Basilica of San Francisco de Asís, Havana

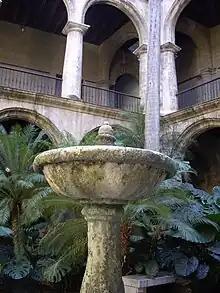
Cloister, Basílica Menor de San Francisco de Asís.

The basilica was used by the British for their worship during the year in which they ruled Havana. The Siege of Havana was a military action that lasted from March to August 1762, and was a part of the Seven Years' War. British forces besieged and captured the city of Havana, which at the time was an important Spanish naval base, the British dealt a serious blow to the Spanish Navy. Havana was subsequently returned to Spain under the 1763 Treaty of Paris that formally ended the war. When it returned to Spanish rule, they chose not to use it as a church. It is now used for concerts. Attached to the basilica is a bell tower (138-ft). Originally a statue of St. Francis of Assisi stood on the top of the bell tower but it was destroyed by a cyclone in 1846. Today a statue of Fray Junípero Serra with Juaneño Indian boy stands next to the basilica.